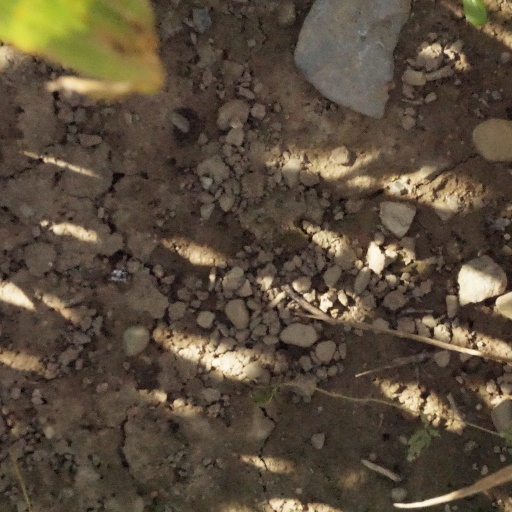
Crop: maize; corn